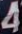
Number: 4